Susannah Hornebolt

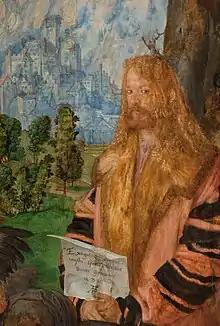
Albrecht Dürer, "self-portrait," 1506. Dürer bought Hornebolt's illumination of "The Savior" in 1521.

Hornebolt was an illuminator, and daughter of Gerard Hornebolt and Margaret Svanders, who was the daughter of Derick Svanders and widow of Jan van Heerweghe. Susanna Horenbolt was related to Lucas Horenbout. She started working for her father starting in 1520, and by 1521 she was known as a miniature painter and illuminator on the European continent. It was during that year that Albrecht Dürer bought an illumination that she had made of "The Saviour" when she was in Antwerp with her father. Guicciardini and Vasari "extol her excellence" as an illuminator. Guiccidardini wrote in 1567 that her "excellence in painting, particularly in the art of miniatures and illumination, was 'beyond believing'." In 1568 Vasari wrote that "she was one of a handful of Flemish women who had distinguished themselves by the excellence of their art."